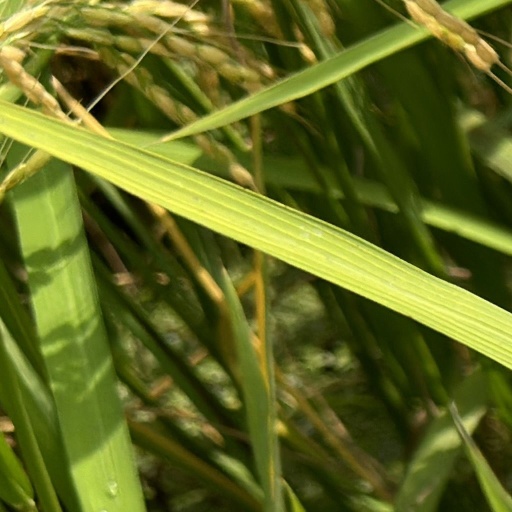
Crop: rice